Oviraptor

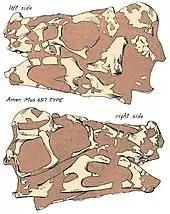
Osborn's line drawing of the holotype skull

After the naming of Oviraptoridae in 1976, Barsbold referred six additional specimens to "Oviraptor", including two particular specimens under the number MPC-D 100/20 and 100/21. In 1986, Barsbold realized that the latter two did not belong to the genus and instead they represented a new oviraptorid: "Conchoraptor". Most of the other specimens are also unlikely to belong to "Oviraptor" itself, and they have been assigned to other oviraptorids. A partial individual also with eggs from the Bayan Mandahu Formation of Mongolia was referred in 1996 by Dong Zhiming and Philip J. Currie, the specimen IVPP V9608. However, in 2010 Nicholas R. Longrich and the two latter paleontologist have expressed their uncertainties regarding this referral as there are several anatomical differences such as the hand phalangeal proportions. They concluded that this specimen was a different and indeterminate species not referrable to this taxon. In 1981, Barsbold referred the specimen MPC-D 100/42 to "Oviraptor", a very well-preserved and rather complete individual from the Djadokhta Formation. Since the known elements of "Oviraptor" were so fragmentary compared to other members, MPC-D 100/42 became the prime reference/depiction of this taxon being prominently labelled as "Oviraptor philoceratops" in scientific literature.